Cyril Joe Barton

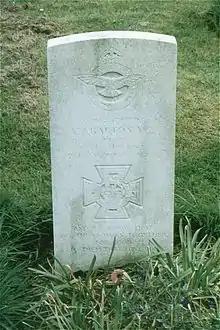
Barton's grave

Barton's body was buried with full military honours in April 1944 in a registered war grave at the South-West corner of Kingston-upon-Thames Cemetery, in the County of Surrey.